Culture of Vietnam

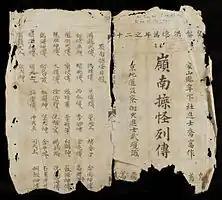
19th-century manuscript of "Mysterious tales of the Southern Realm" (Lĩnh Nam chích quái), a copy of 15th-century original tale.

The first evidence of writing in Vietnam appeared after the Han conquest of Nanyue (111 BC) with the introducing of Old Chinese and Classical Chinese in modern-day North and Central Vietnam. They, however, only had been materialized in form of fragments, short sentences engraved on bricks and coins. The first surviving literature in Vietnam is the Sanskrit Võ Cạnh inscription (4th century AD) near Nha Trang, which belongs to either Funan or Chamic culture. Following Võ Cạnh is the Old Cham Đông Yên Châu inscription near Trà Kiệu, dating from late 4th century, was erected by King Bhadravarman I of Champa, and was written in Old Southern Brahmic script. It remains today as the oldest attested epigraph of any Southeast Asian language, predating Mon, Khmer, Malay by centuries.